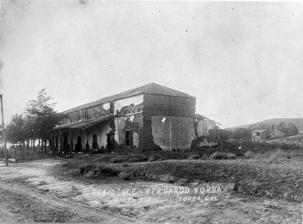
Building: Yorba Hacienda
Country: United States of America
Year built: 1837
Historic site in Yorba Linda, California Yorba Hacienda Yorba Hacienda, 1926 Location Yorba Linda, California Coordinates 33°51′51″N 117°46′48″W / 33.8641°N 117.7800°W / 33.8641; -117.7800 Built 1830s California Historical Landmark Official name Don Bernardo Yorba Hacienda Reference no. 226 Location of Yorba Hacienda in California The Yorba Hacienda was a domestic dwelling constructed by Bernardo Yorba on the Rancho Cañón de Santa Ana Mexican land grant , and located in the present city of Yorba Linda, California . It was notable as the seat of the wealthiest member of the Yorba family and as the largest adobe hacienda in Alta California . Construction Don Bernardo Yorba , a wealthy Californio ranchero, built the Yorba Hacienda. On August 1, 1834, Mexican Governor José Figueroa granted to Bernardo Yorba 13,328 acres (53.9 km 2 ) on the north side of the Santa Ana River , about four miles upstream from the José Antonio Yorba hacienda "El Refugio" on Rancho Santiago de Santa Ana . Bernardo Yorba Hacienda In 1835, Bernardo Yorba began construction on a two-story adobe house that was to be one of the finest and largest in all of Alta California . Construction was completed in stages over several years. The main buildings were arranged to form three sides of a square and boasted 200 rooms, although older, more conservative accounts list at least fifty rooms. The southern face of the main structure was measured to be 106 feet in length and surviving photographs show it to be over 20 feet at the peak of the roof. Pine beams were cut and brought by oxen from the San Bernardino Mountains to add support to the structures. Indian servants who made the adobe bricks used in construction lived in their own camp closer to the river, past the chapel just east of the northern end of the old Yorba Bridge (now Imperial Highway bridge). Iglesia de San Antonio Around the time of Bernardo's death in 1858, a small adobe chapel, Iglesia de San Antonio, was built about 1,000 yards southwest of the residence. It was dedicated on April 29, 1860 to San Antonio, patron saint of the Yorba household. In the 1890s the adobe chapel was so weathered that a wooden church was built a few yards away on the west side. The wooden church was abandoned about 1948 and was gone by 1956. Yorba Cemetery Main article: Yorba Cemetery About the time the adobe chapel was built, a plot of land on the hill overlooking the hacienda to its southeast was set aside as the Yorba Cemetery . Over 400 people were buried there through the 1930s. Bernardo's remains, those of his second wife, and eight other Yorbas were re-interred there in 1923 when the Old Calvary Cemetery in Los Angeles was closed due to construction. The last burials were in 1939. Life at the Hacienda The rancho headquarters, Hacienda de San Antonio, was also known as Rancho San Antonio. Other names include San Antonio de Santa Ana or San Antonio de los Yorbas. This was the center of all activity in the area in that time. In 1842, Governor Manuel Micheltorena stayed at the Yorba homestead and supplied his soldiers with provisions from the ranch. On January 6, 1847, General Stephen W. Kearny and Commodore Robert F. Stockton camped just down stream from the hacienda, in a Yorba irrigation ditch which ran from the Santa Ana River to Santa Ana Vieja . Just days later they won the Battle of Rio San Gabriel near Los Angeles , securing southern California for the Americans and leading to the end of Mexican rule in California . Being far from the nearest town, Los Angeles, Bernado Yorba thought it wise to have all the trades represented on site. There were four woolcombers, two tanners, one soapmaker, and one butter and cheese man who supervised the milking of 50 to 60 cows. There was also a harness maker, two shoe makers, a jeweler, and one plasterer as well as a carpenter and a blacksmith. Yorba also had two errand boys, one sheepherder, a cook and a baker. Also employed were two washer women, one woman to iron, four sewing women, a dressmaker, two gardeners, a schoolmaster and winemakers. Among the wines made, Angelica and Port are mentioned, as well as the distilling of whiskey and brandy. Provisions were brought all the way from San Francisco for the hacienda; dates, dried fruits, fancy crackers and candy were also supplied to surrounding ranches. About 100 Gabrieleño Indians worked for Bernardo Yorba on the rancho, living in a nearby village. As the auxiliary alcalde , Bernardo needed a place to keep lawbreakers. A jail was located between the main residence and the schoolrooms. The dark cellar below ground was called the 'dungeon' where criminals were locked up. After the death of Bernardo Yorba in 1858, the Indian servants left and the hacienda went into a slow decline as property and land was divided among the Yorba heirs. Destruction In 1917 and again in late 1919, Don Meadows and Roch Bradshaw, two local students, visited the ruins to measure, photograph and study the site. Don Meadows would later write a short account of their explorations, published as "The House of Bernardo Yorba" by the Orange County Historical Society. The Yorba family and the County Supervisors could not agree on the amount of land to be set aside for the preservation of the Yorba home. In 1926 the property's owner, Samuel Kraemer , demolished the building to prevent further vandalism, and plowed in a new barley field on the site. All the adobe ruins and the remaining trees were torn down and deposited into a barranca nearby. The Yorba cemetery closed in 1939 and thereafter vandals destroyed or stole many of the grave markers. Present day California Historical Landmark #226 as shown in June 1961. California Historical Landmark #226 The site of the hacienda is registered by the state as California Historical Landmark #226. A stone marker, placed by the California Centennials Commission and dedicated 3 May 1950, has a bronze plaque titled "Site of Don Bernardo Yorba Hacienda" which gives a brief summary of the historical background of the site. The marker faces south and is located on the northeast corner of Esperanza Road and Echo Hill Lane in Yorba Linda, at the entrance to the Fairmont Hill community. According to the plaque, the base was furnished by the Placentia Round Table Club and supposedly contains some of the original adobe bricks from the hacienda structure salvaged from the barranca where it was dumped. There are a few red bricks found on the backside, but most of the base seems to be made of large stones cemented together. The site marker is actually 55 yards northeast from the east wall of the original main structure. Based on survey reports registered with the county, the true site of this structure is parallel with the road in what is now the westbound fast lane of Esperanza road on the north side of the center divider, midway along the left turn lane opposite Echo Hill Lane. The Yorba Cemetery, now surrounded by Woodgate Park and Woodgate Condominium Association, is the only surviving part of the Yorba Hacienda. The cemetery was deeded to the county of Orange in 1967 and is presently (2010) administered by the county parks department. Restoration efforts are underway and tours are available. See also Ranchos of Orange County Ranchos of California List of Ranchos of California California Historical Landmarks in Orange County, California References Citations